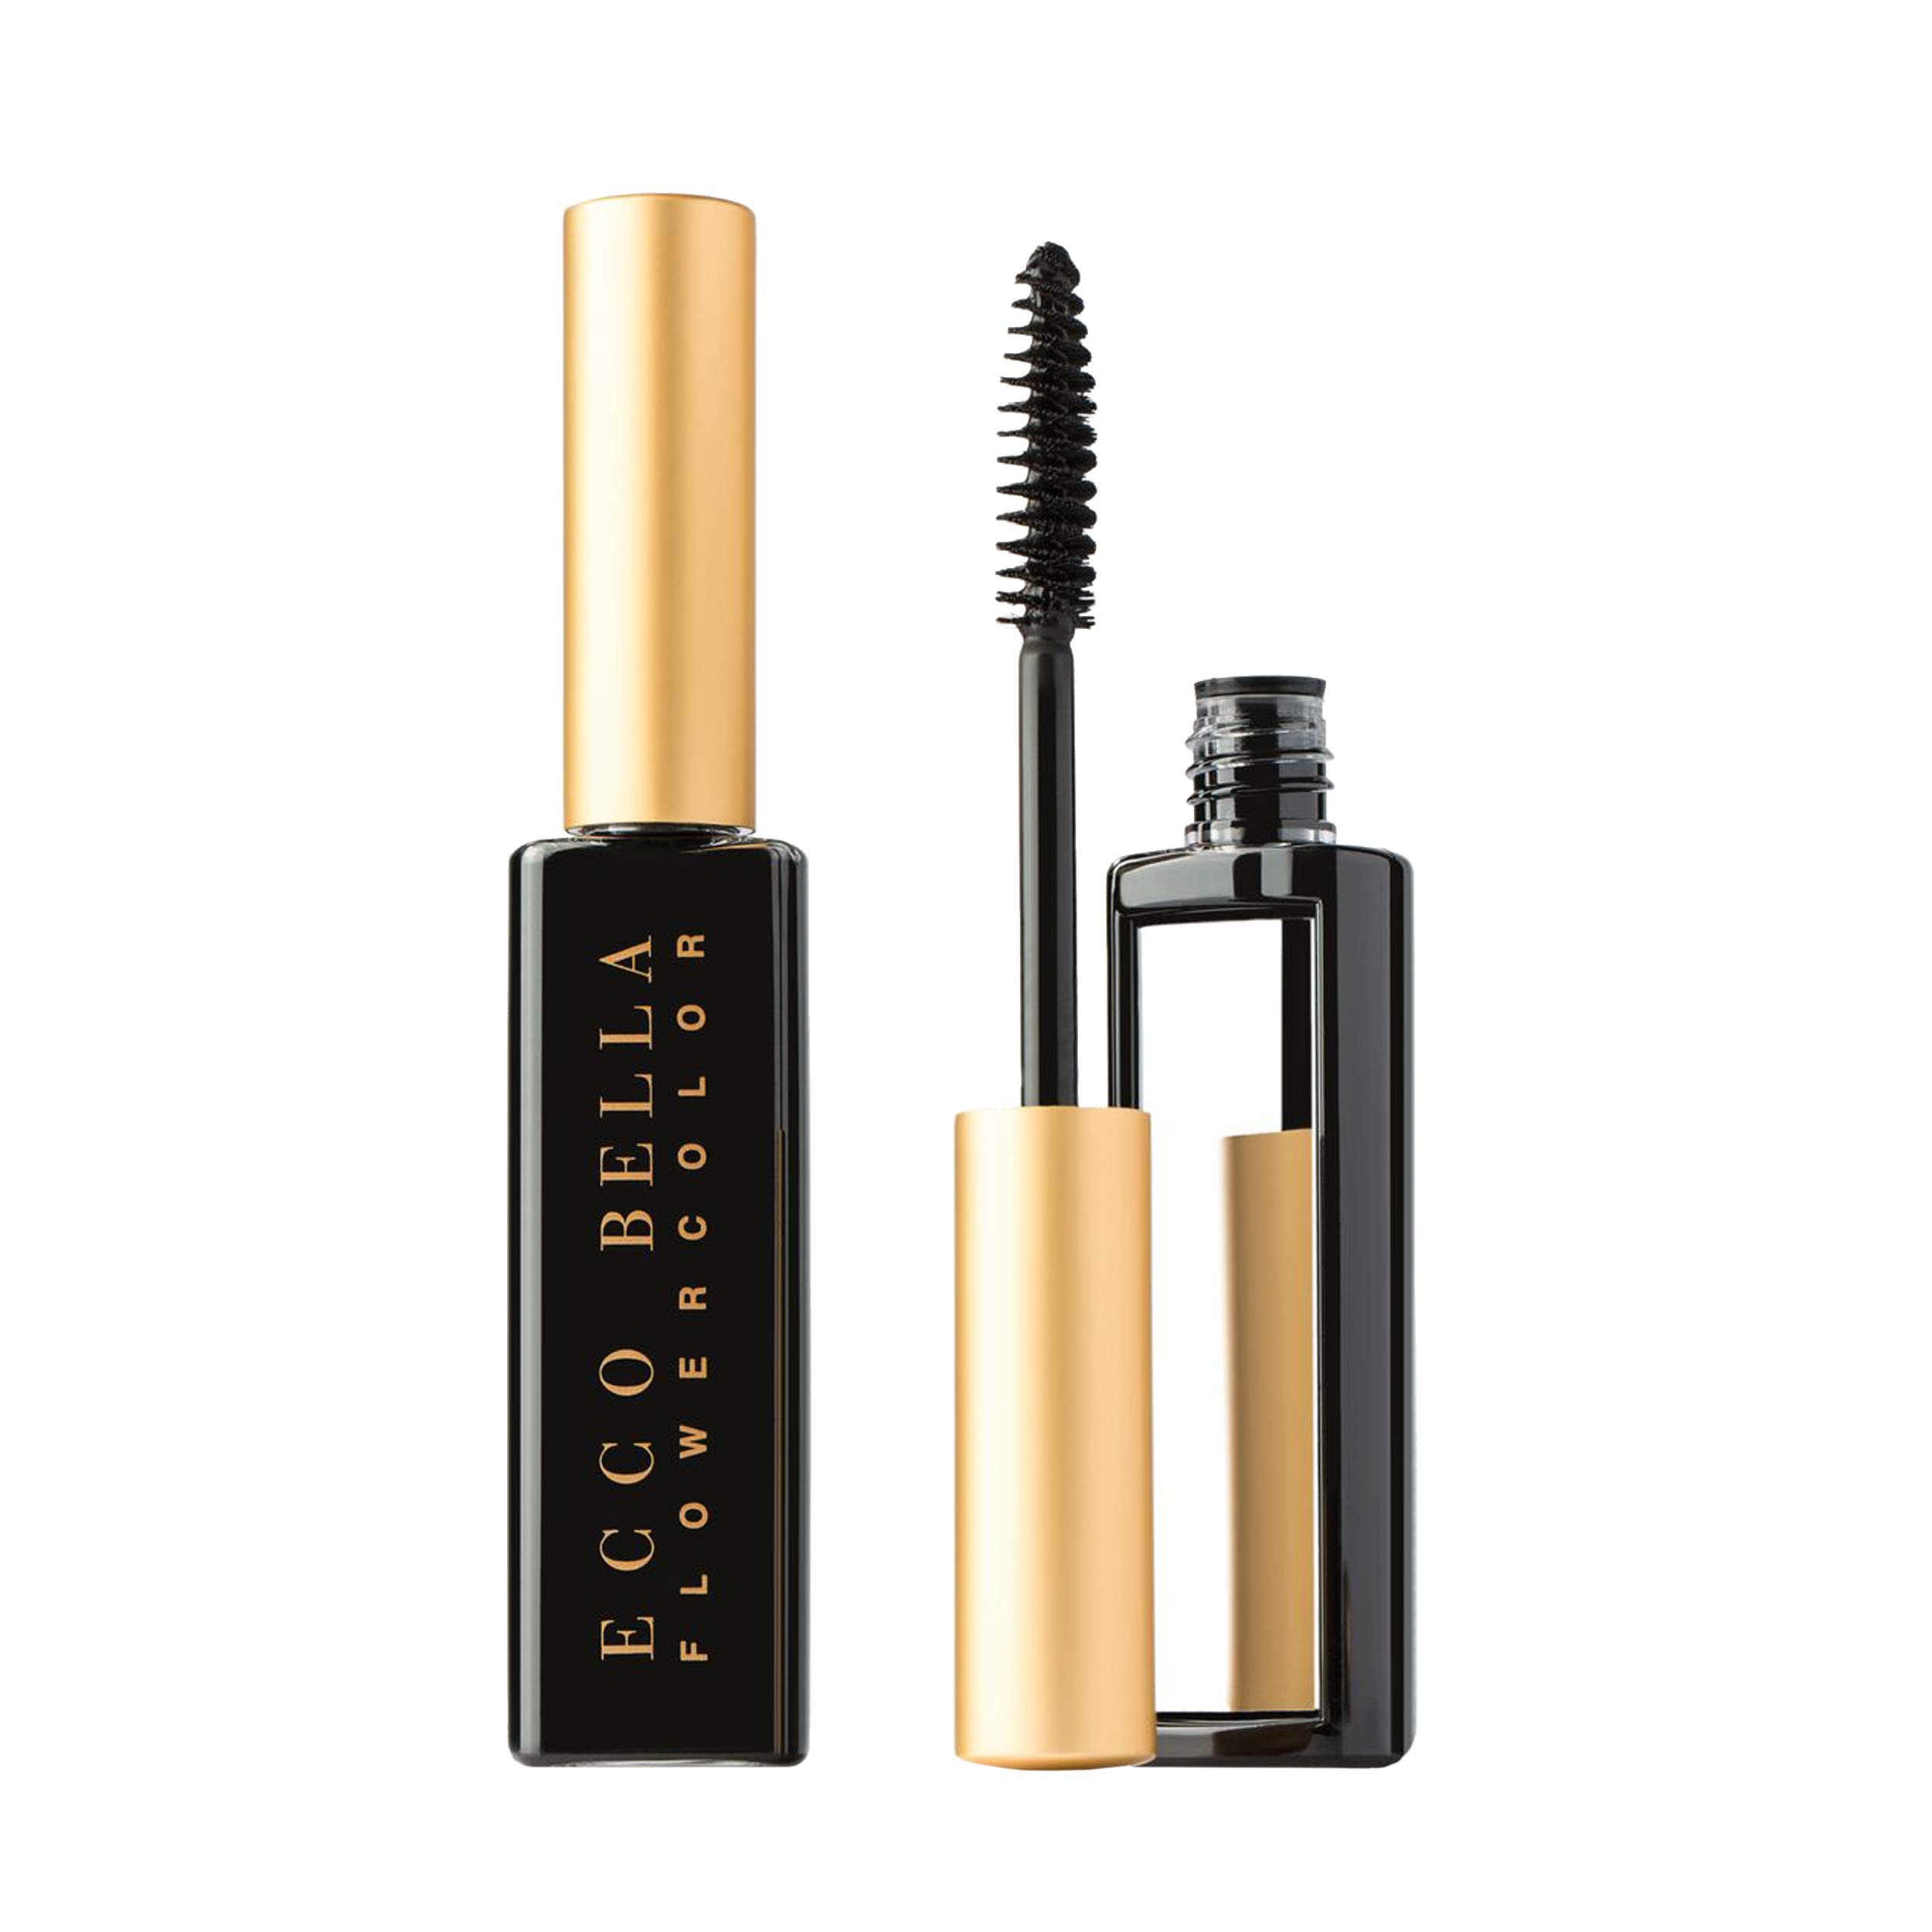
Item Name: Ecco Bella Mascara Black -- 0.25 oz
Value: 1.0
Unit: Count

Price: 20.85